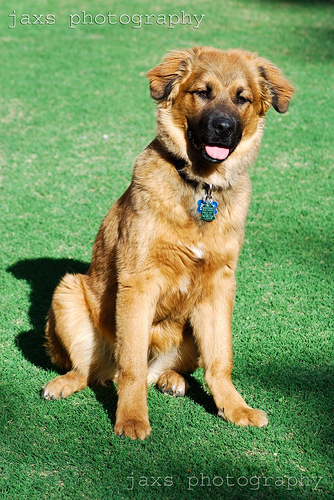
Animal: dog
Breed: leonberger